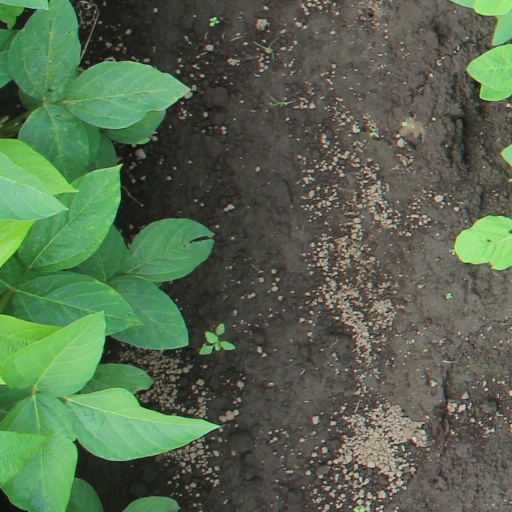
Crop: soybean